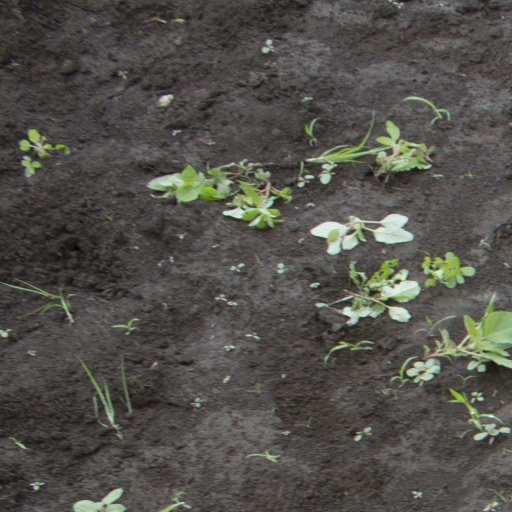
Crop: soybean